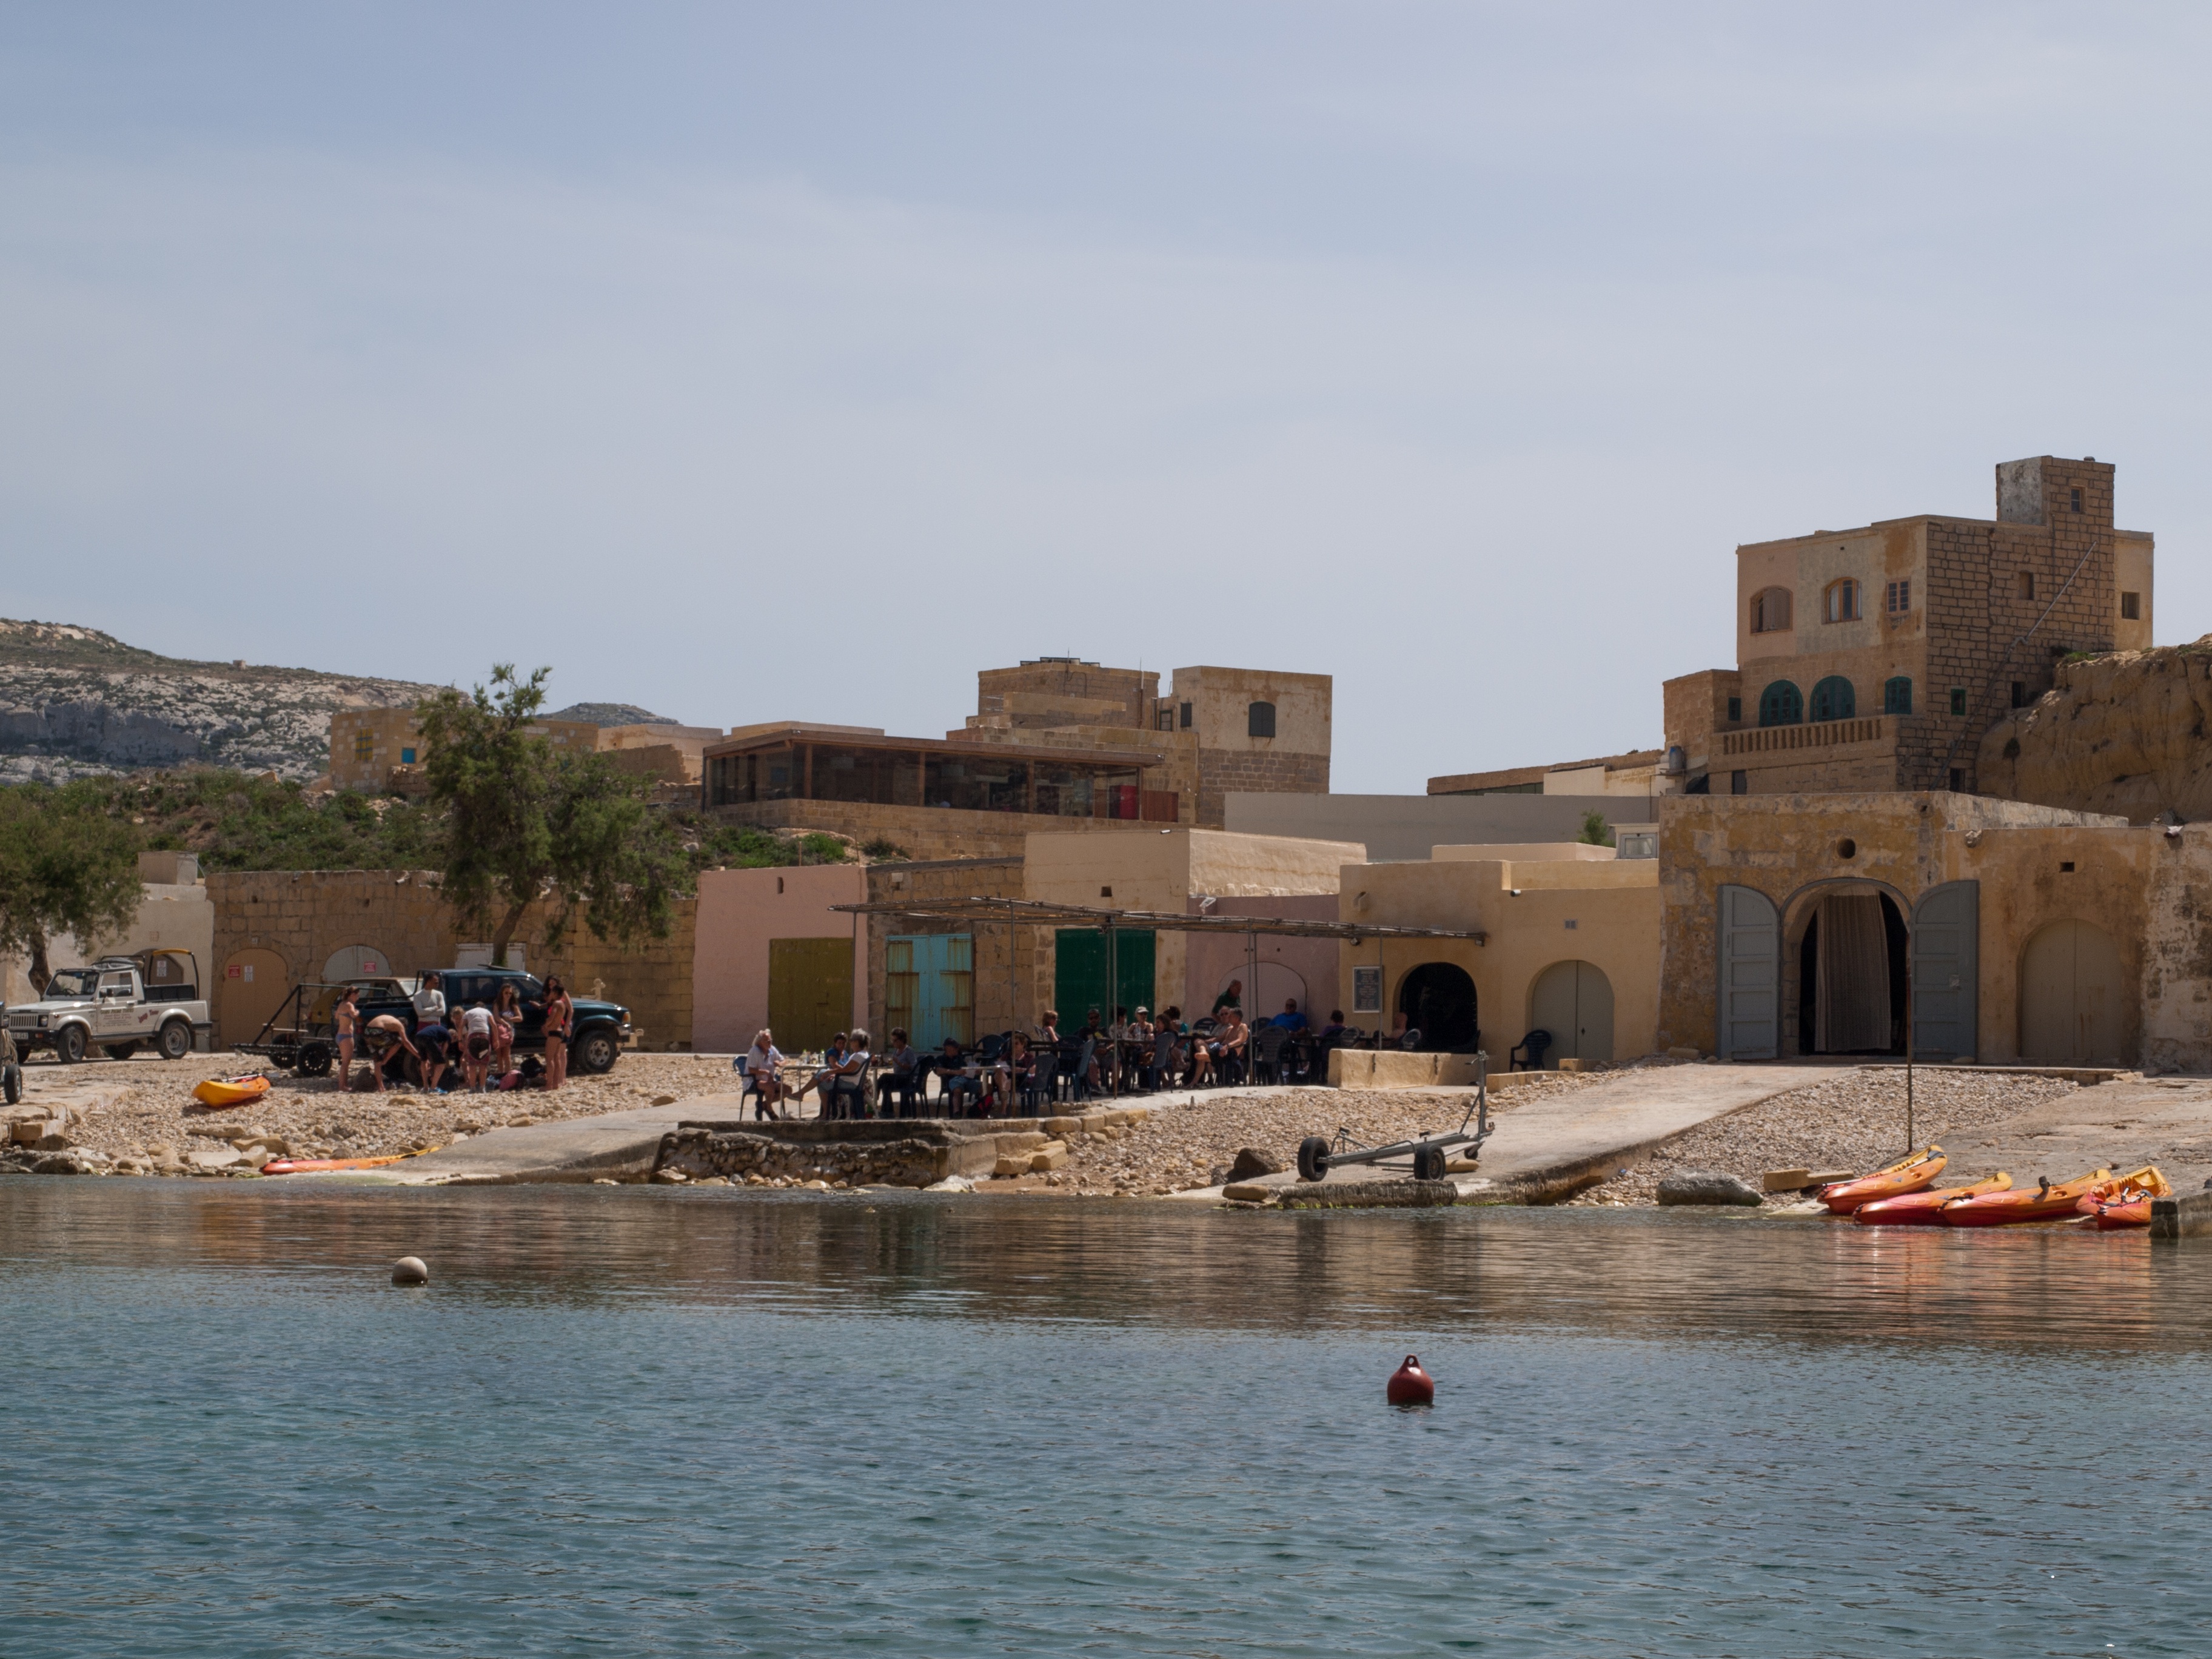
beach, sea, coast, water, river, vacation, village, vehicle, bay, harbor, gozo, ancient history